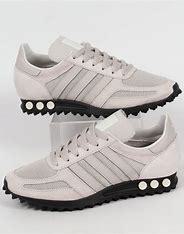
Brand: Adidas
Model: La Ii